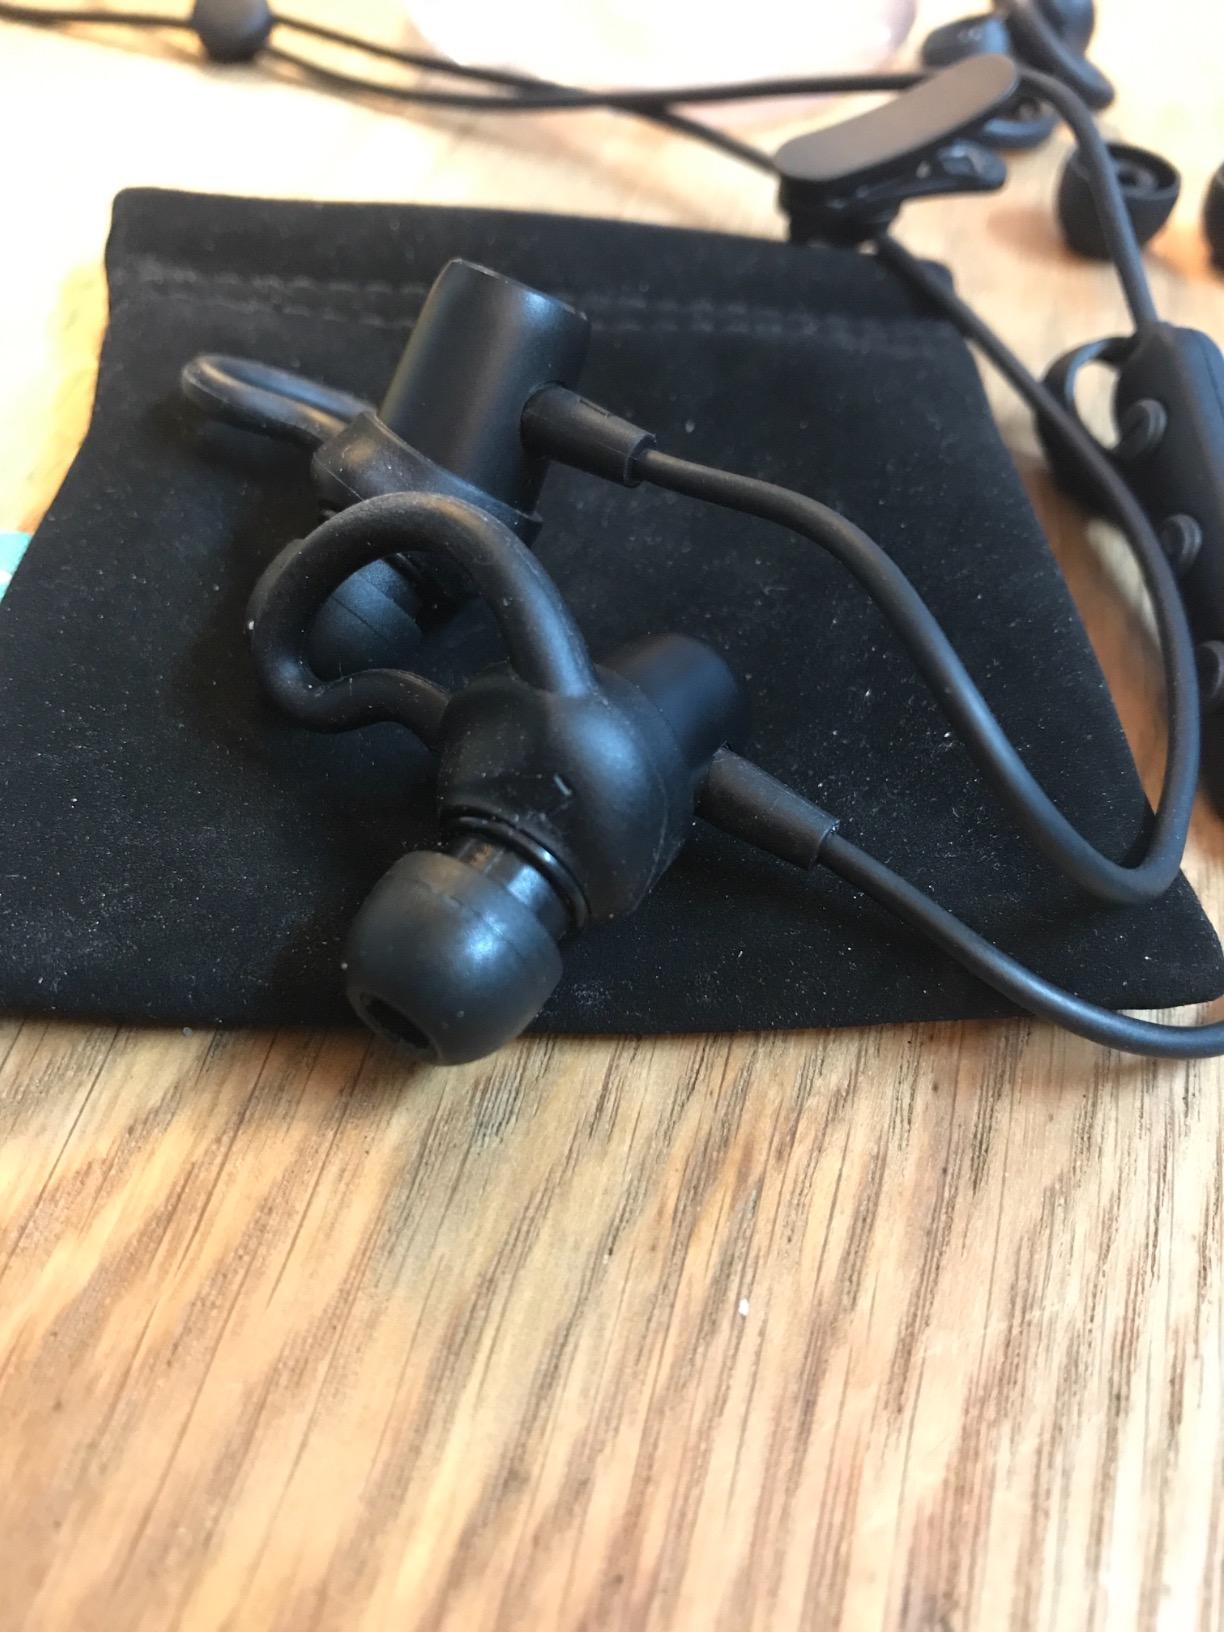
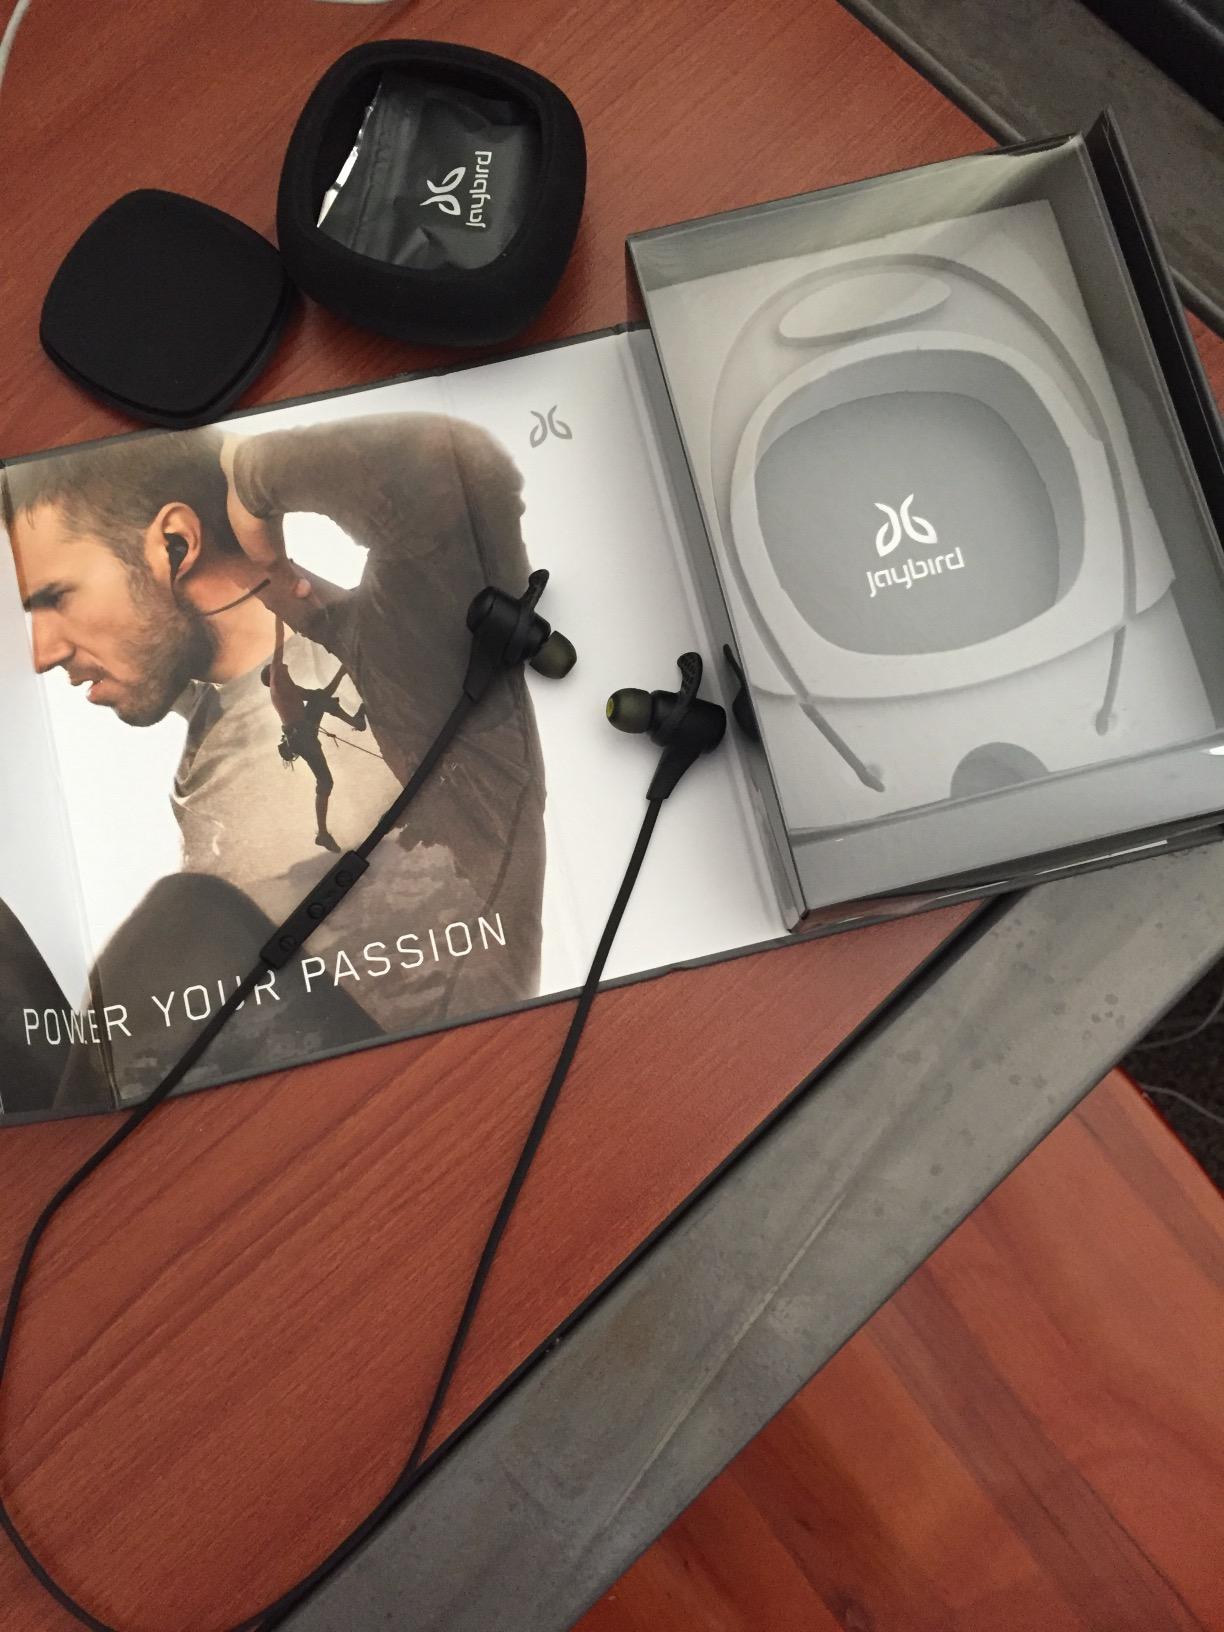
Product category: headphones
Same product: no